Guerra del Golfo (2013)

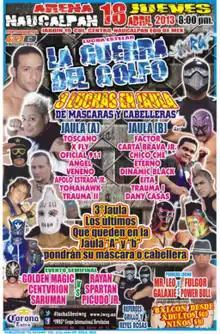
Official poster promoting the participants of the two steel cage matches.

Guerra del Golfo (2013) (Spanish for "Gulf War") was a professional wrestling major event produced by Mexican professional wrestling promotion International Wrestling Revolution Group (IWRG), which took place on April 18, 2013, in Arena Naucalpan, Naucalpan, State of Mexico, Mexico. The annual "Guerra del Golfo" main event consists of three matches in total, with two "qualifying matches", multi-man steel cage matches where the last person left in the cage advances to the main event of the night. The two losers is forced to wrestle inside the steel cage, with the loser being forced to either take off their wrestling mask or have their hair shaved off under "Lucha de Apuesta", or "Bet match" rules.